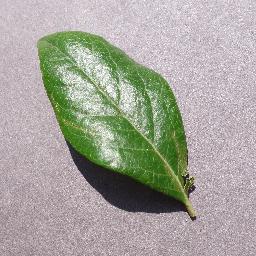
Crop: blueberry
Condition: healthy